Digital divide

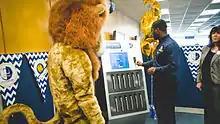
A laptop lending kiosk at Texas A&M University–Commerce's Gee Library

an "online indigenous digital library as part of public library services" was created in Durban, South Africa to narrow the digital divide by not only giving the people of the Durban area access to this digital resource, but also by incorporating the community members into the process of creating it.